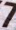
Number: 7